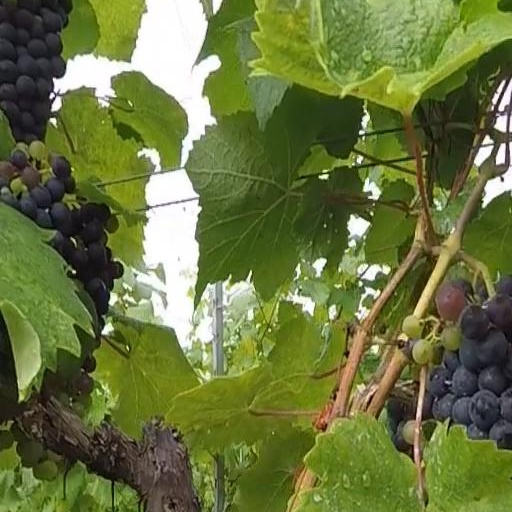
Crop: grape